Judy Chicago

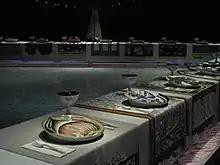
A large, triangular dining table with ornately decorated plates and tableclothes in a dark room. The space encapsulated between the three sides of the table shows a floor with the written names of famous women.

Inspired by Lerner, Chicago developed "The Dinner Party", now in the collection of the Brooklyn Museum. It took her five years to create and cost about $250,000 to complete. First, Chicago conceived the project in her Santa Monica studio: a large triangle, which measures 48 feet by 43 feet by 36 feet, consisting of 39 place settings. Each place commemorates a historical or mythical female figure, such as artists, goddesses, activists, and martyrs. Thirteen women are represented on each side. The embroidered table runners are stitched in the style and technique of the featured woman's time. Numerous other names of women are engraved in the "Heritage Floor" upon which the piece sits. The project came into fruition with the assistance of over 400 people, mainly women, who volunteered to assist in needlework, creating sculptures and other aspects of the process. When "The Dinner Party" was first constructed, it was a traveling exhibition. Through the Flower, her non-profit organization, was originally created to cover the expense of the creation and travel of the artwork. Jane Gerhard dedicated a book to Judy Chicago and "The Dinner Party", entitled "The Dinner Party: Judy Chicago and The Power of Popular Feminism, 1970–2007."